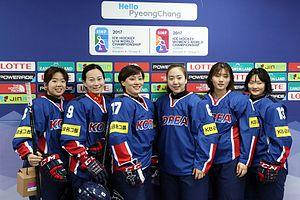
L'équipe de Corée du Sud féminine de hockey sur glace est la sélection nationale de Corée du Sud regroupant les meilleures joueuses sud-coréennes de hockey sur glace féminin lors des compétitions internationales. Elle est sous la tutelle de la fédération de Corée du Sud de hockey sur glace. La Corée du Sud est classée 16ᵉ sur 38 équipes au classement IIHF 2018.